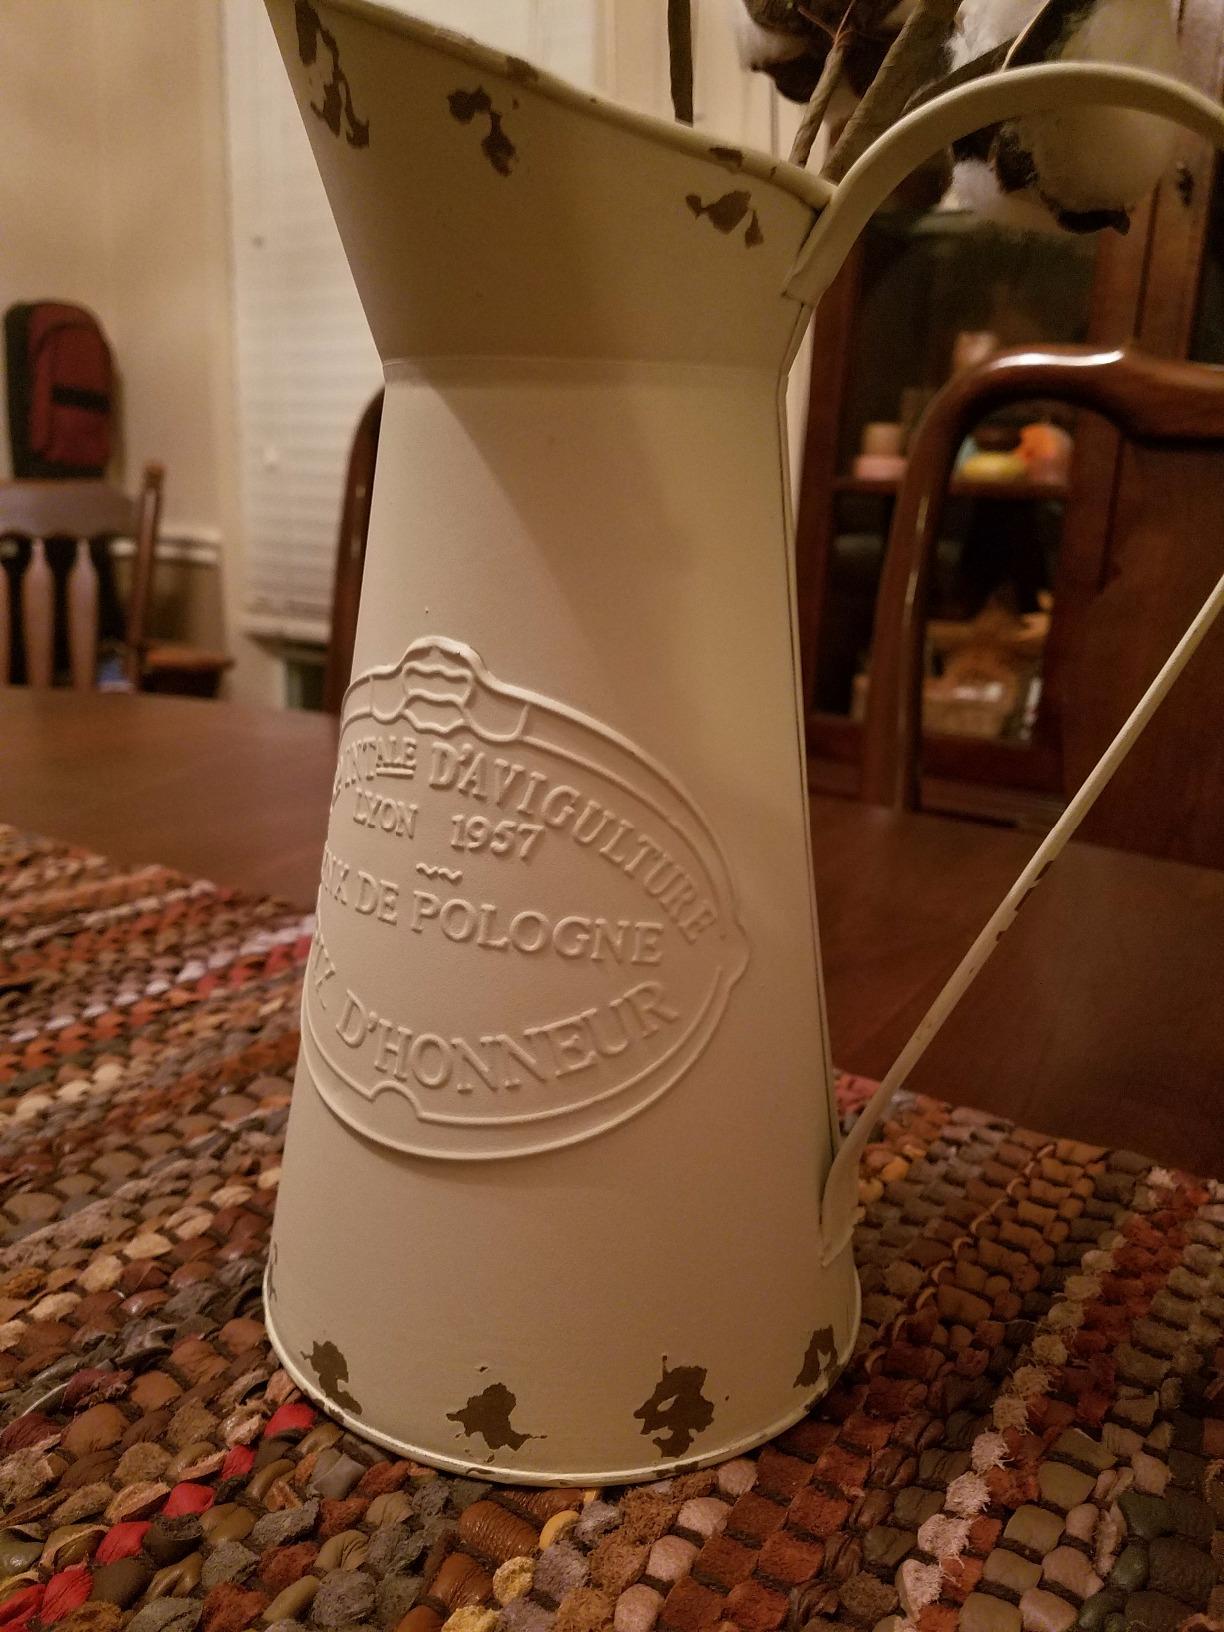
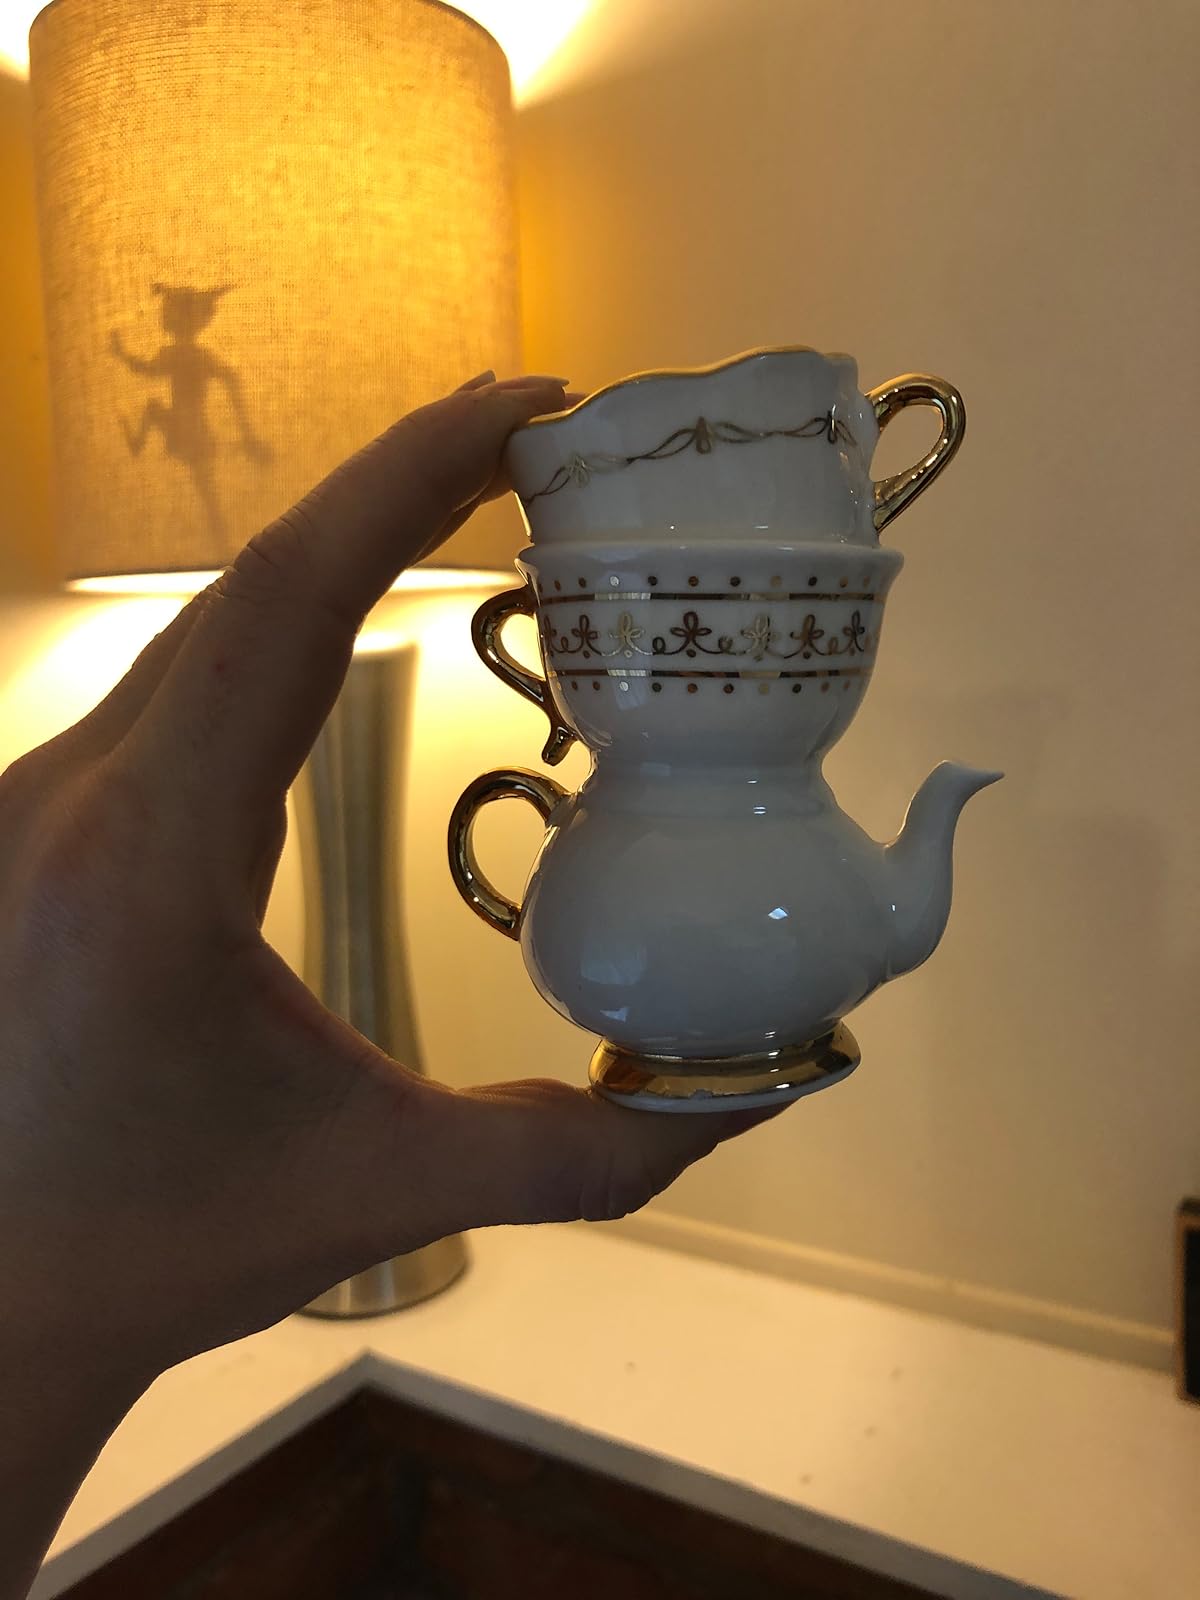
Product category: vase
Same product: no